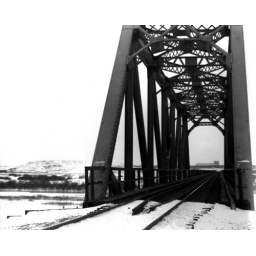
An old picture from back in my high school photography class days, taken on black and white film.